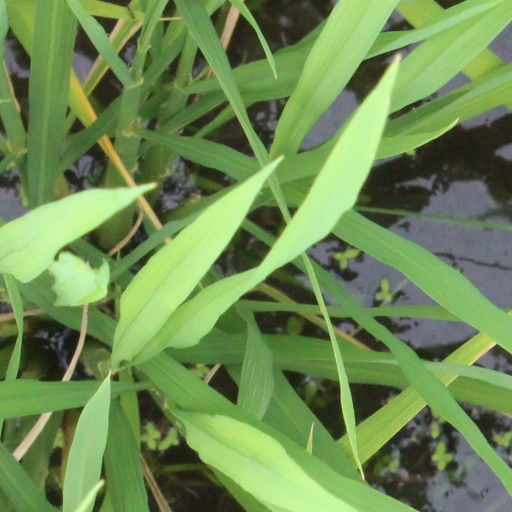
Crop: rice